Robert Plant

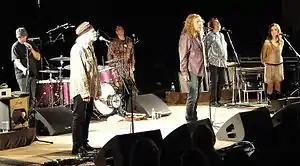
Plant performing live with the Band of Joy (including, most notably, Patty Griffin and Buddy Miller) at Birmingham Symphony Hall on 27 October 2010

In 2007 and 2008, Plant recorded and performed with bluegrass star Alison Krauss. A duet album, "Raising Sand", was released on 23 October 2007 on Rounder Records. The album, recorded in Nashville and Los Angeles and produced by T Bone Burnett, includes performances of lesser-known material from R&B, blues, folk and country songwriters including Mel Tillis, Townes Van Zandt, Gene Clark, Tom Waits, Doc Watson, Little Milton and the Everly Brothers. In February 2008 the song "Gone Gone Gone (Done Moved On)" from "Raising Sand" won a Grammy for Best Pop Collaboration with Vocals at the 50th Grammy Awards. In February 2009 at the 51st Grammy Awards, "Raising Sand" won 5 Grammys, for Album of the Year, Record of the Year, Best Pop Collaboration with Vocals, Best Country Collaboration with Vocals, and Contemporary Folk/Americana Album. The album has been successful critically and commercially, and was certified platinum on 4 March 2008. The album was also nominated for the Mercury Prize in July 2008.